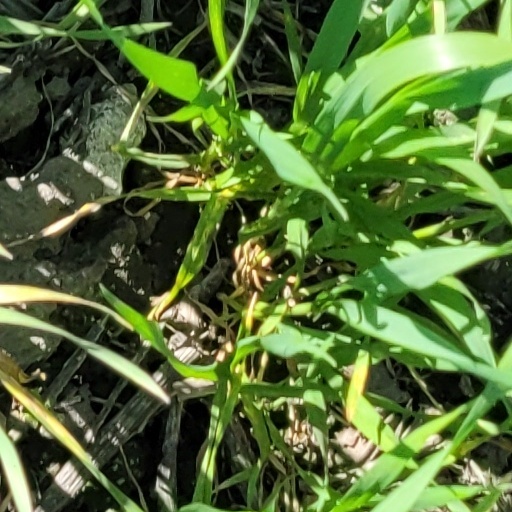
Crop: wheat